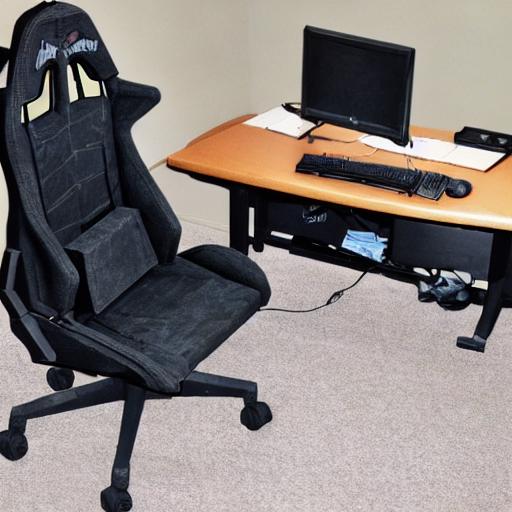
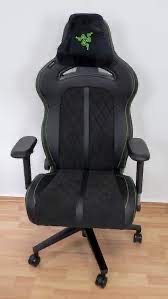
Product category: items_chair
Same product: no